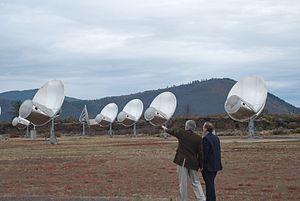
Search for Extra-Terrestrial Intelligence généralement désigné par son acronyme SETI regroupe des projets scientifiques essentiellement américains dont l'objectif est de détecter la présence de civilisations extraterrestres avancées présentes dans d'autres systèmes solaires. Ces projets reposent sur plusieurs hypothèses : existence d'autres civilisations avancées dans notre galaxie à une distance compatible avec les techniques d'observation utilisées, émission par ces civilisations de signaux électromagnétiques suffisamment puissants pour être détectés correspondant éventuellement à des tentatives de prise de contact, émissions dans des bandes spectrales non perturbées par le milieu galactique et pouvant traverser l'atmosphère terrestre.